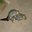
Label: possum